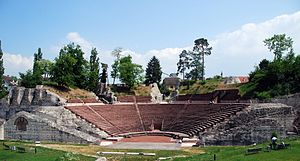
Augusta Raurica
Det romerske teater i Augusta Raurica
Augusta Raurica er et romersk arkæologisk område og et frilandsmuseum i Schweiz beliggende på den sydlige bred af Rhinen ca. 20 km øst for Basel nær landsbyerne Augst og Kaiseraugst. Det er den ældste kendte romerske koloni ved Rhinen.